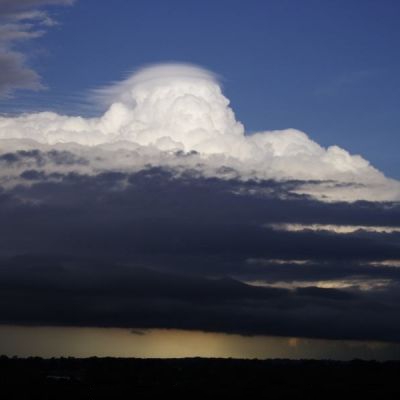
Cloud type: Cumulonimbus (Cb)